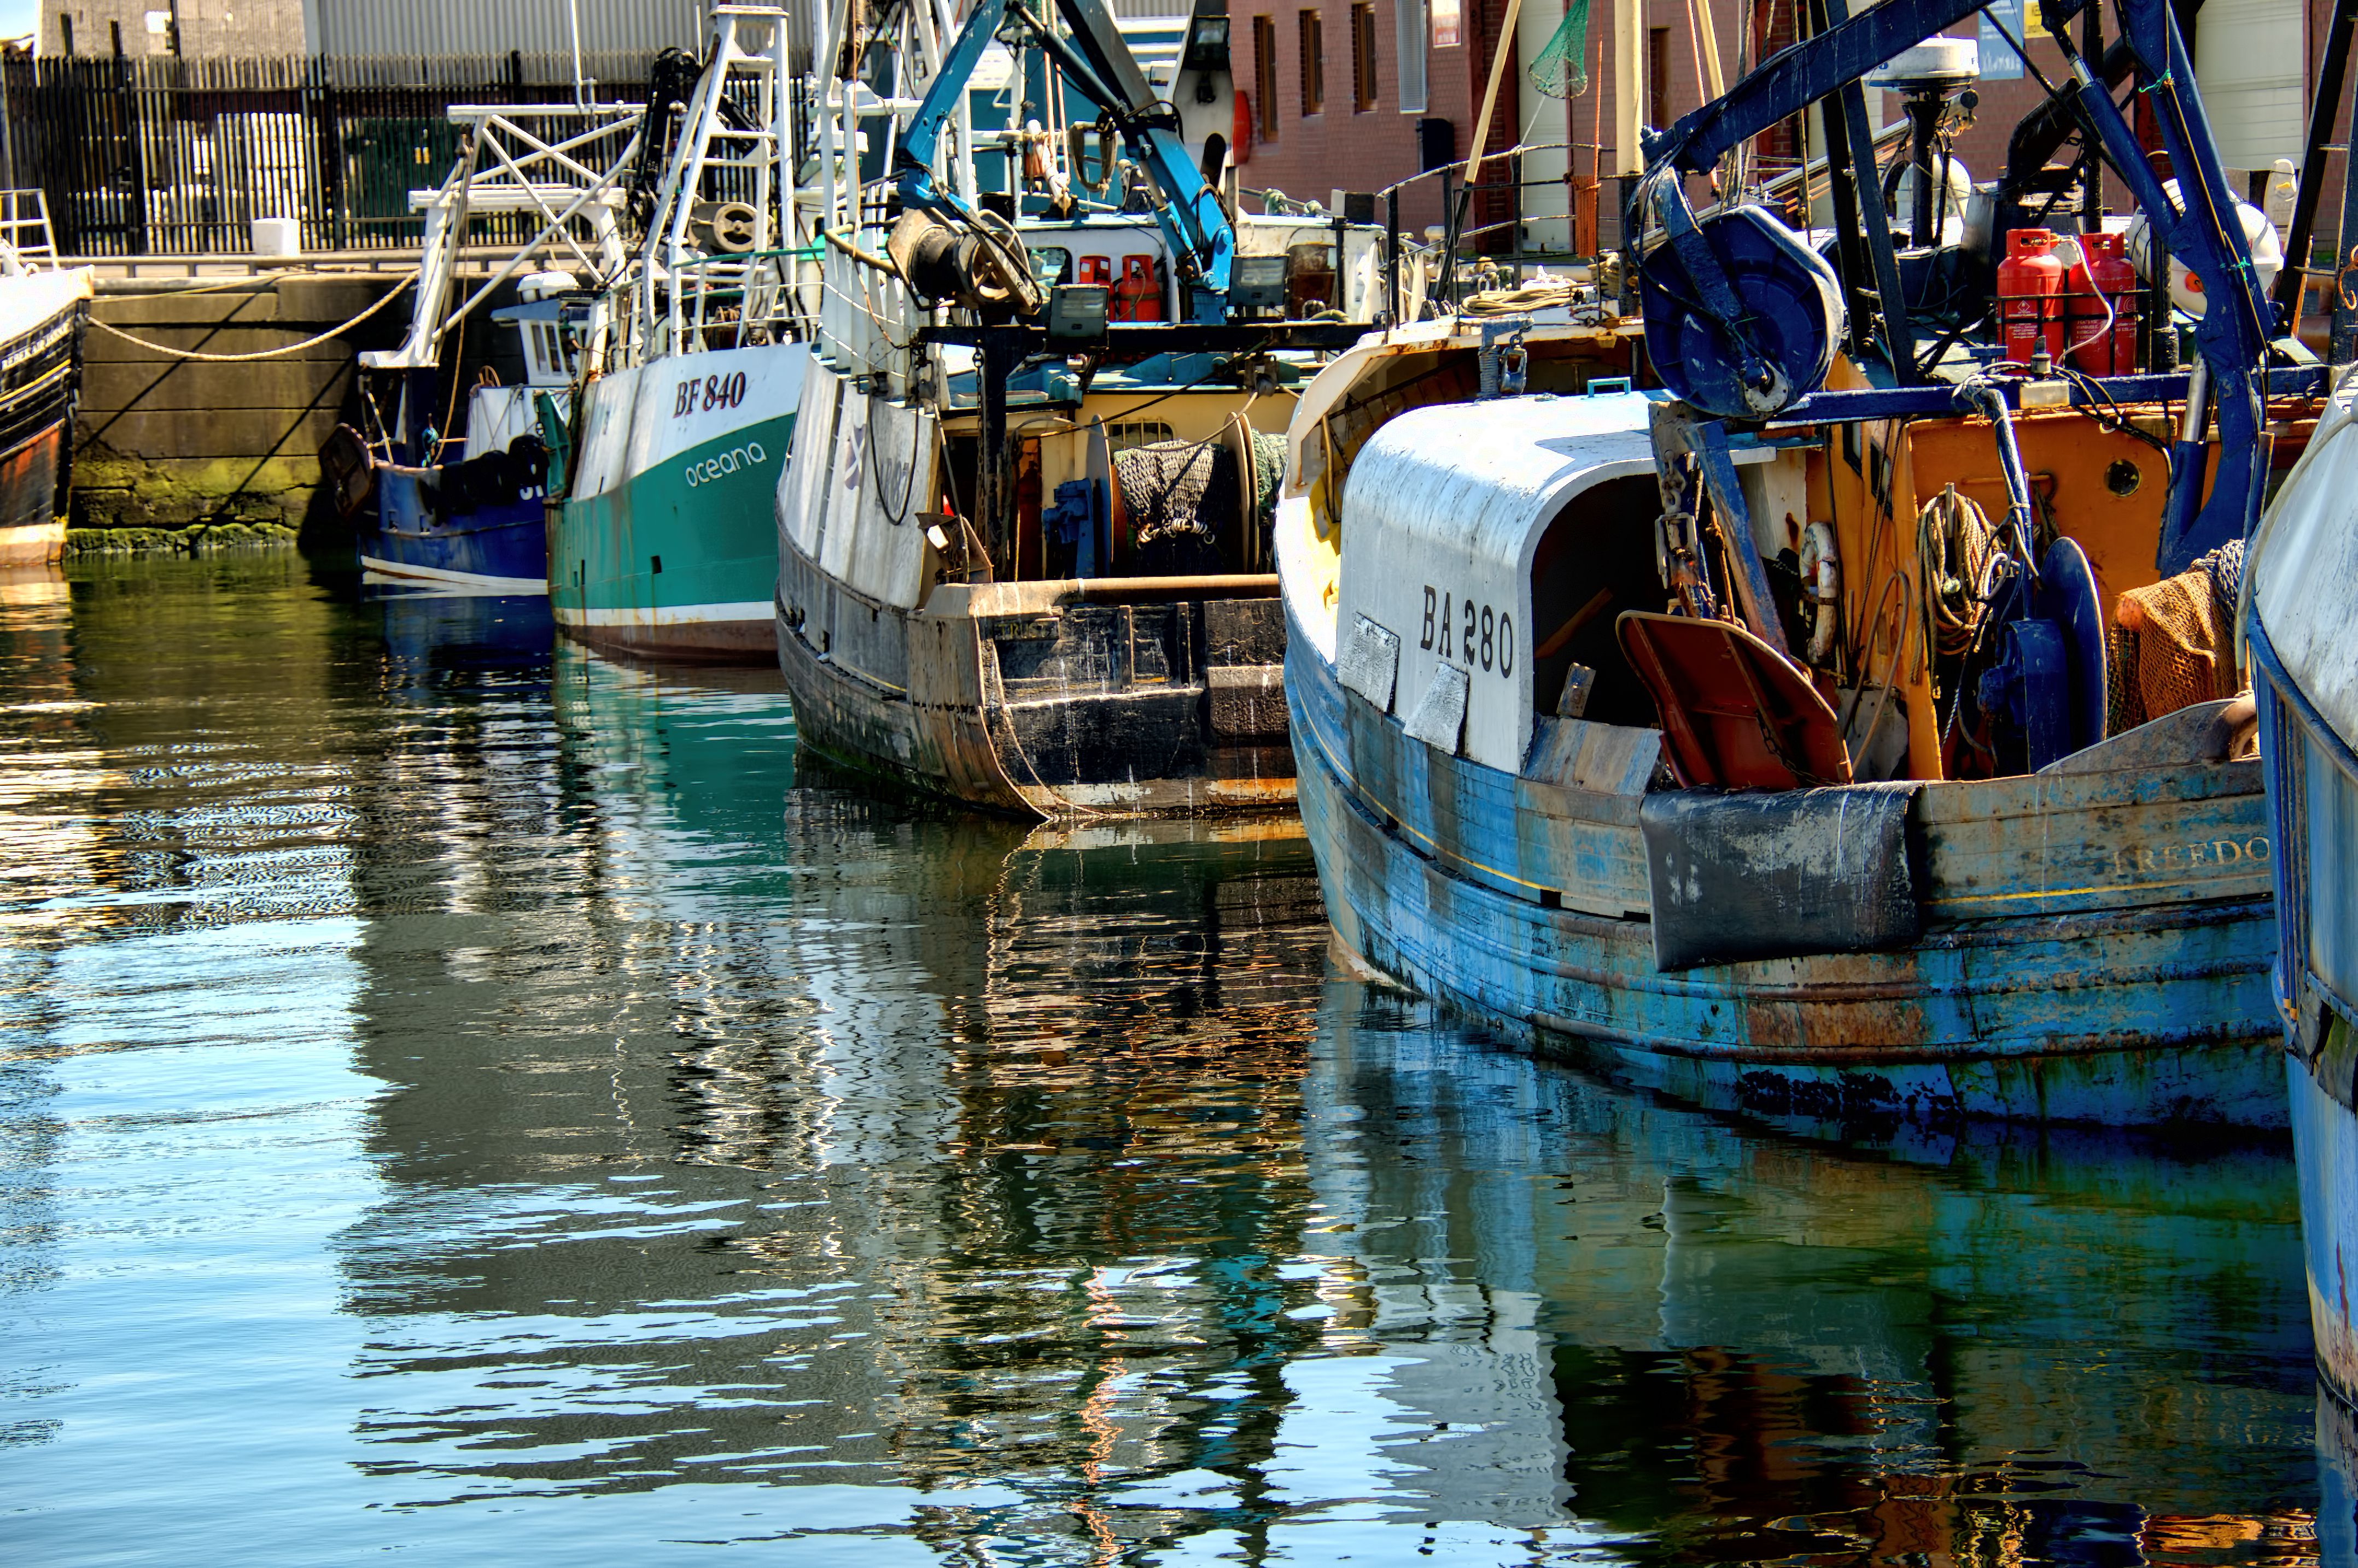
sea, water, boat, canal, reflection, vehicle, fishing, harbor, harbour, waterway, boating, watercraft, ayrshire, thegalaxy, troon, fishing vessel